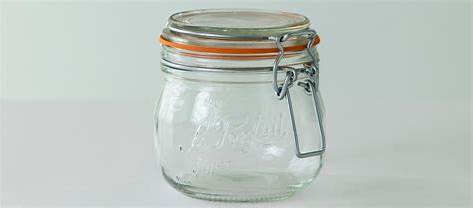
Waste category: glass